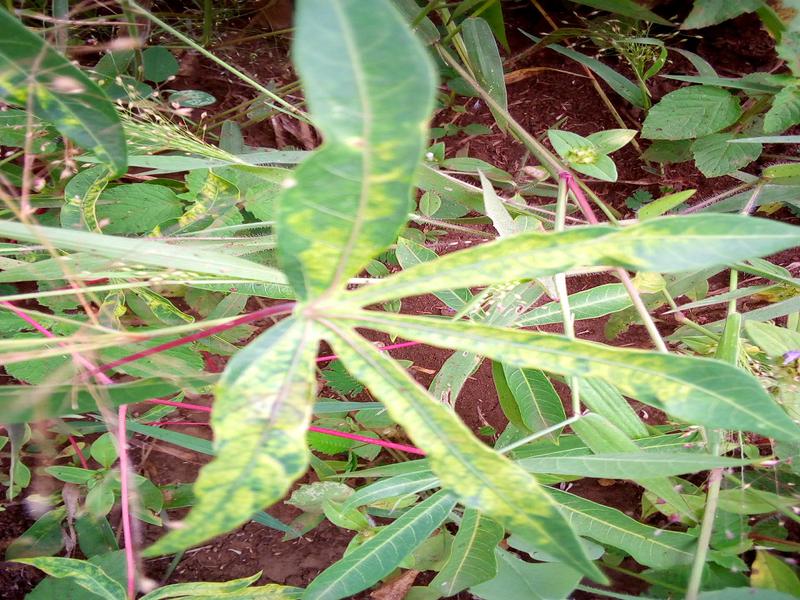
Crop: cassava
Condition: mosaic_disease